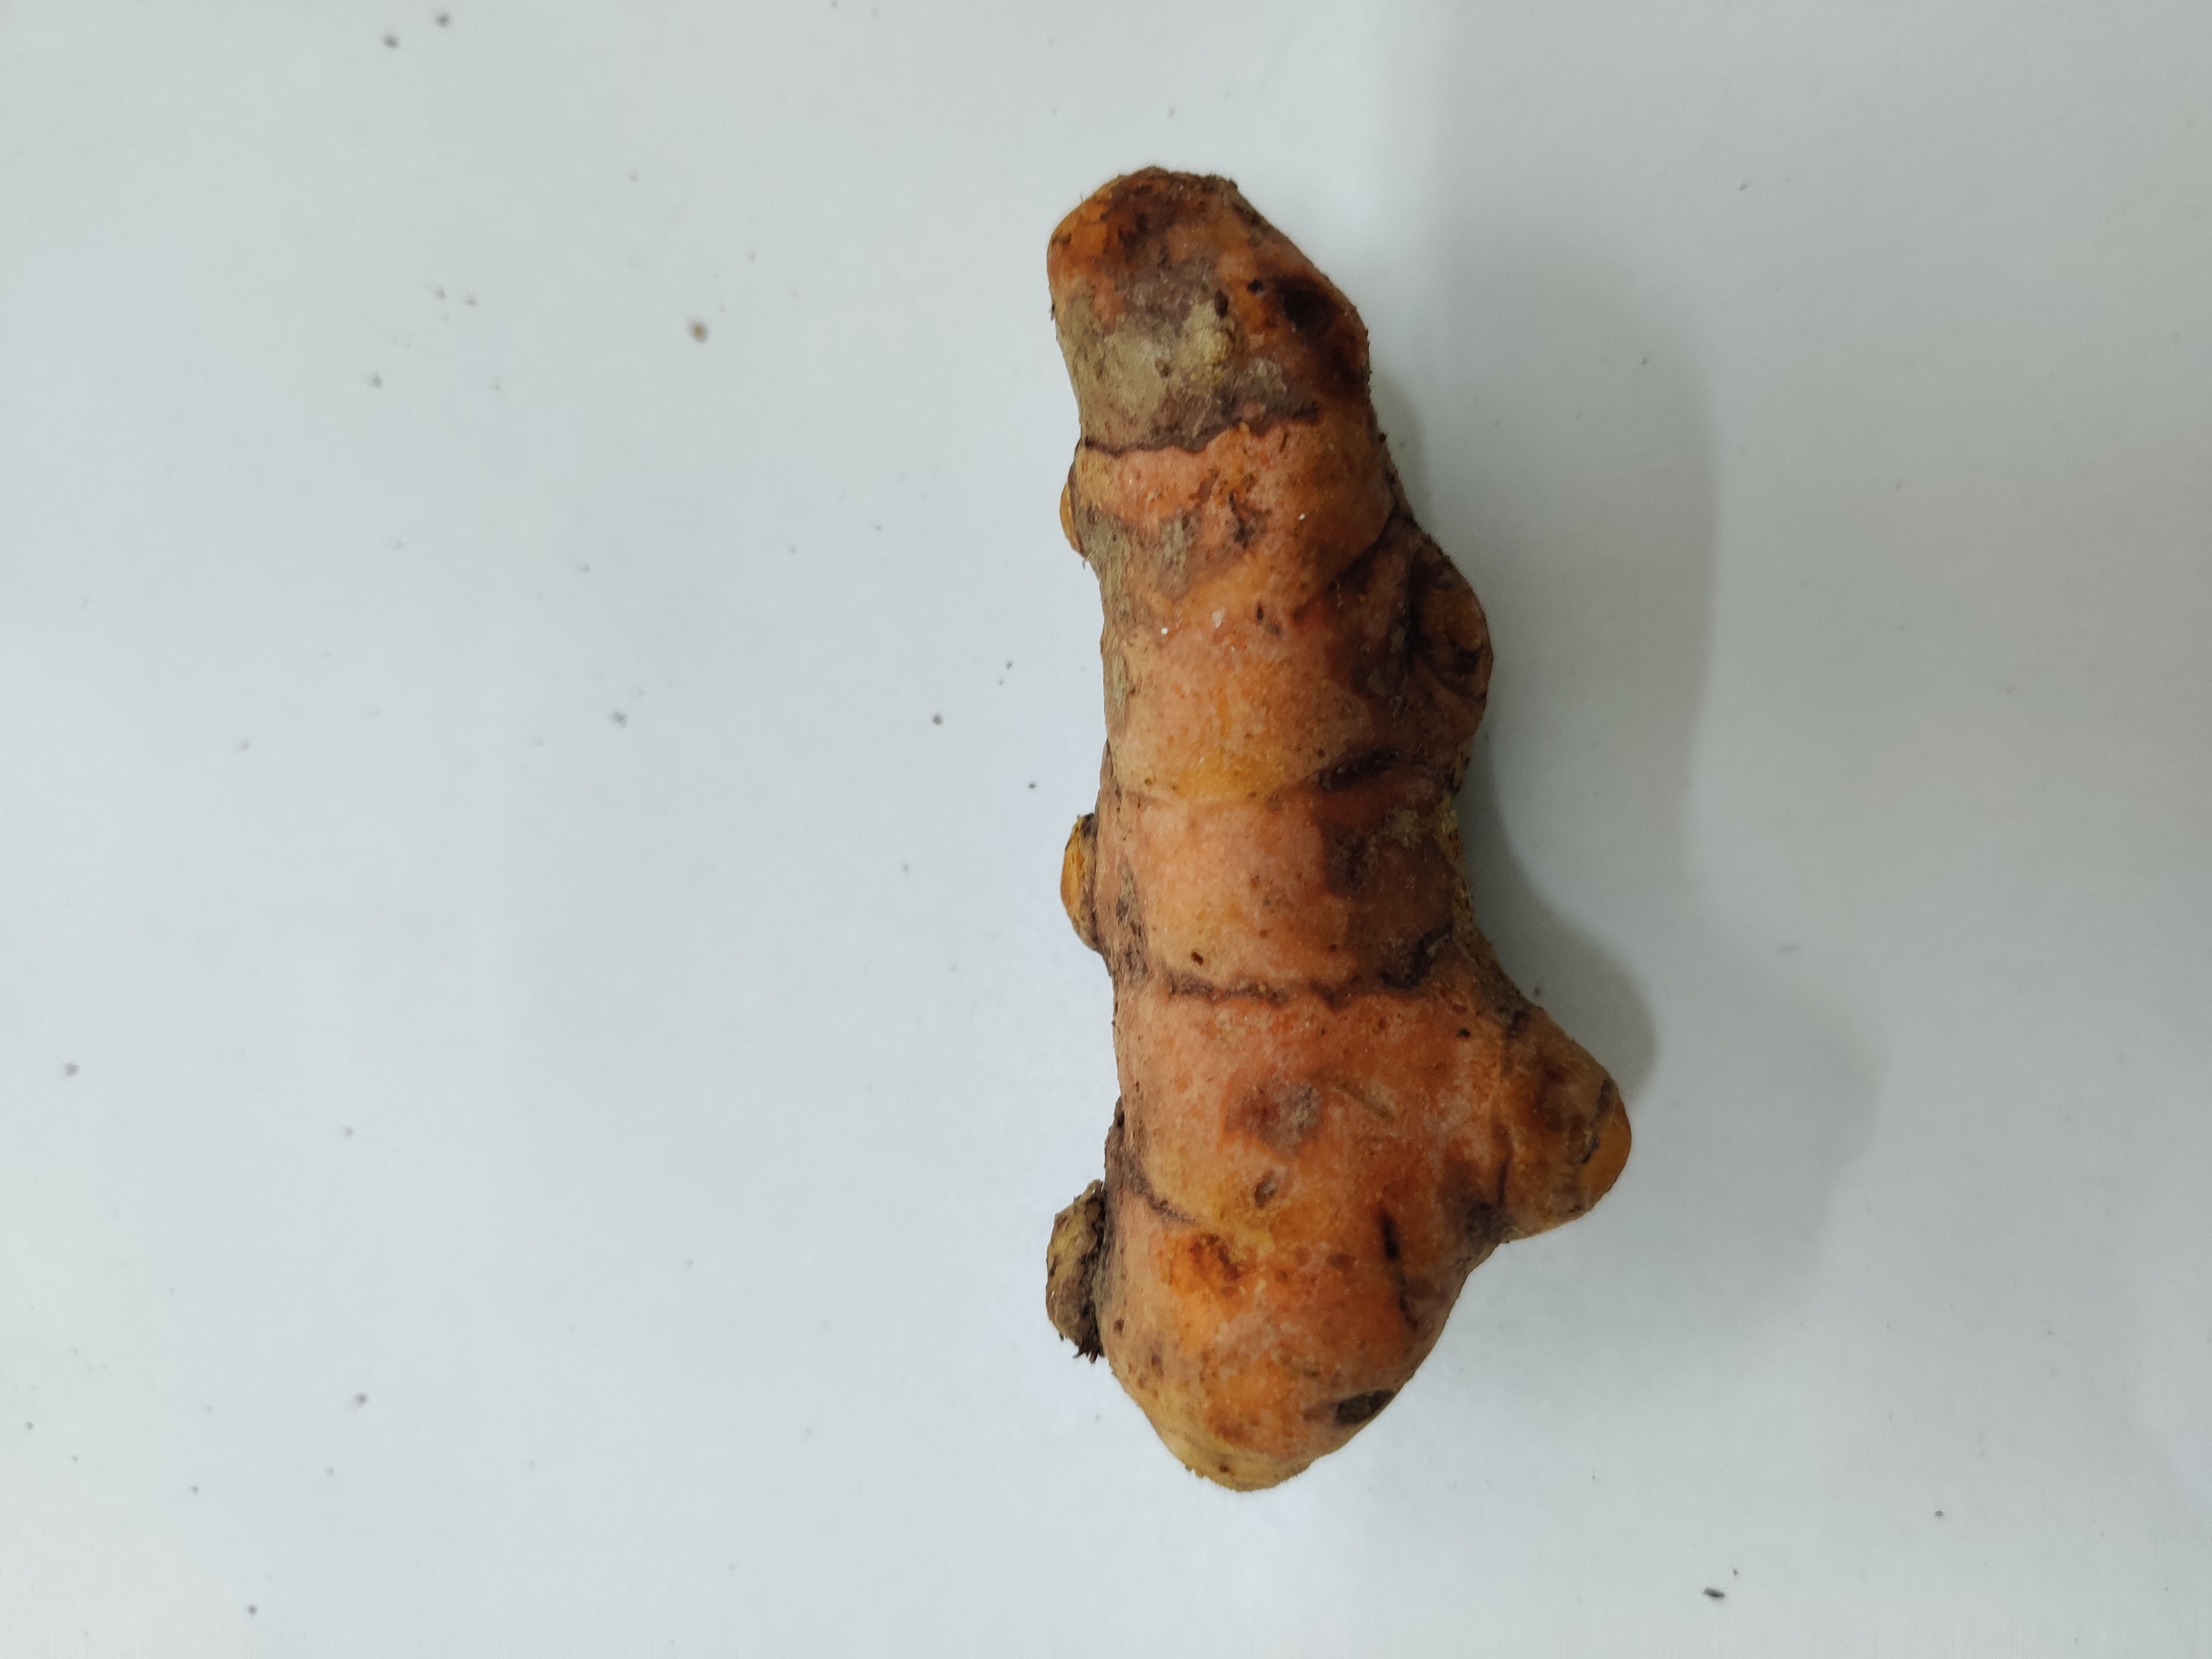
Crop: Turmeric
Condition: Fresh